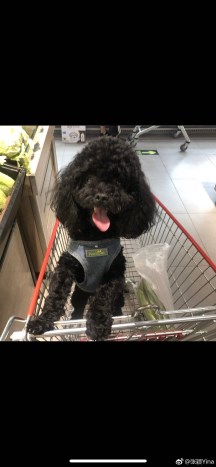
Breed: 7449-n000128-teddy